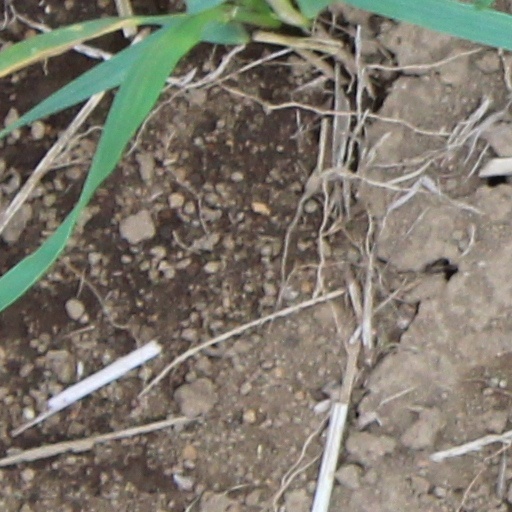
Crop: wheat